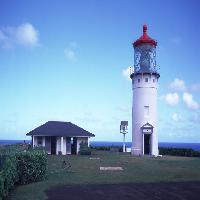
Weather: sun or clear